Kent P. Jackson

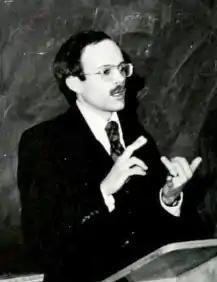
Jackson in 1982

Kent Phillips Jackson (born 1949) is an American scholar who was a professor of ancient scripture at Brigham Young University (BYU). He has written on Joseph Smith's translation of and commentary on the Bible.